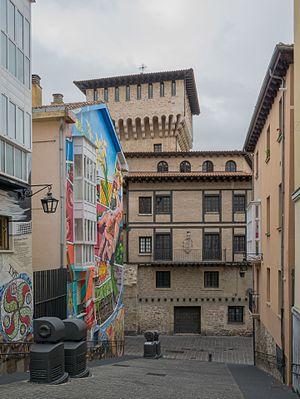
Vitoria-Gasteiz est la capitale de la province d'Alava et de la Communauté autonome du Pays basque en Espagne.